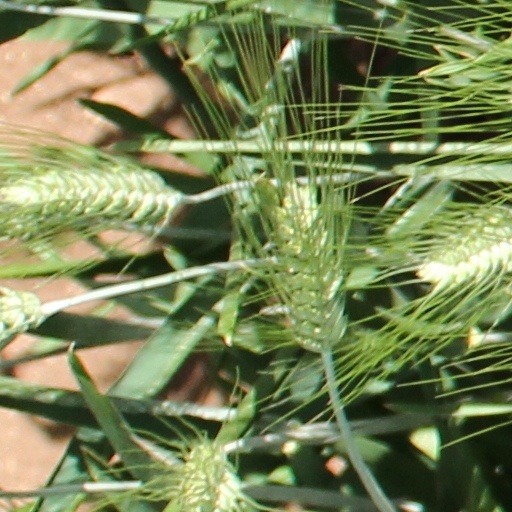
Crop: wheat